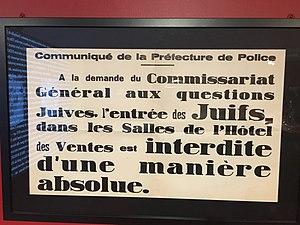
Affiche apposée à l'entrée de l'hôtel Drouot à Paris sous l'occupation allemande. L'hôtel Drouot était l'hôtel de ventes où ont été vendus de nombreux biens juifs spoliés.
L'hôtel des ventes de Drouot ou hôtel Drouot, situé 9, rue Drouot et propriété de Drouot S.A., est le principal hôtel des ventes de Paris. Avec ses 15 salles de vente aux enchères regroupées en deux lieux spécialisés, l'hôtel Drouot est une plaque tournante du marché de l'art français et international.